Bertha Vyver

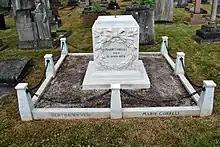
Joint gravesite for Marie Corelli and Bertha van der Vyver, Evesham Road cemetery, Stratford-upon-Avon

Vyver continued to maintain the house at Stratford-upon-Avon, as if Corelli were still alive. As literary executor, she published Corelli's "Open Confession" the year following the author's death. Vyver wrote "Memoirs of Marie Corelli", which was published in 1930. In dwindling health, by 1939, Vyver was weary of maintaining the estate trusts, but was determined to keep it intact as per Corelli's wishes. The war intervened in the trustees taking action until after her death. The two women are buried together in the Evesham Road cemetery, Stratford-upon-Avon.